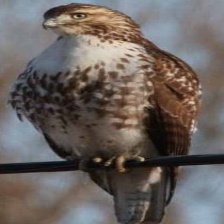
Species: RED TAILED HAWK
Scientific name: BUTEO JAMAICENSIS